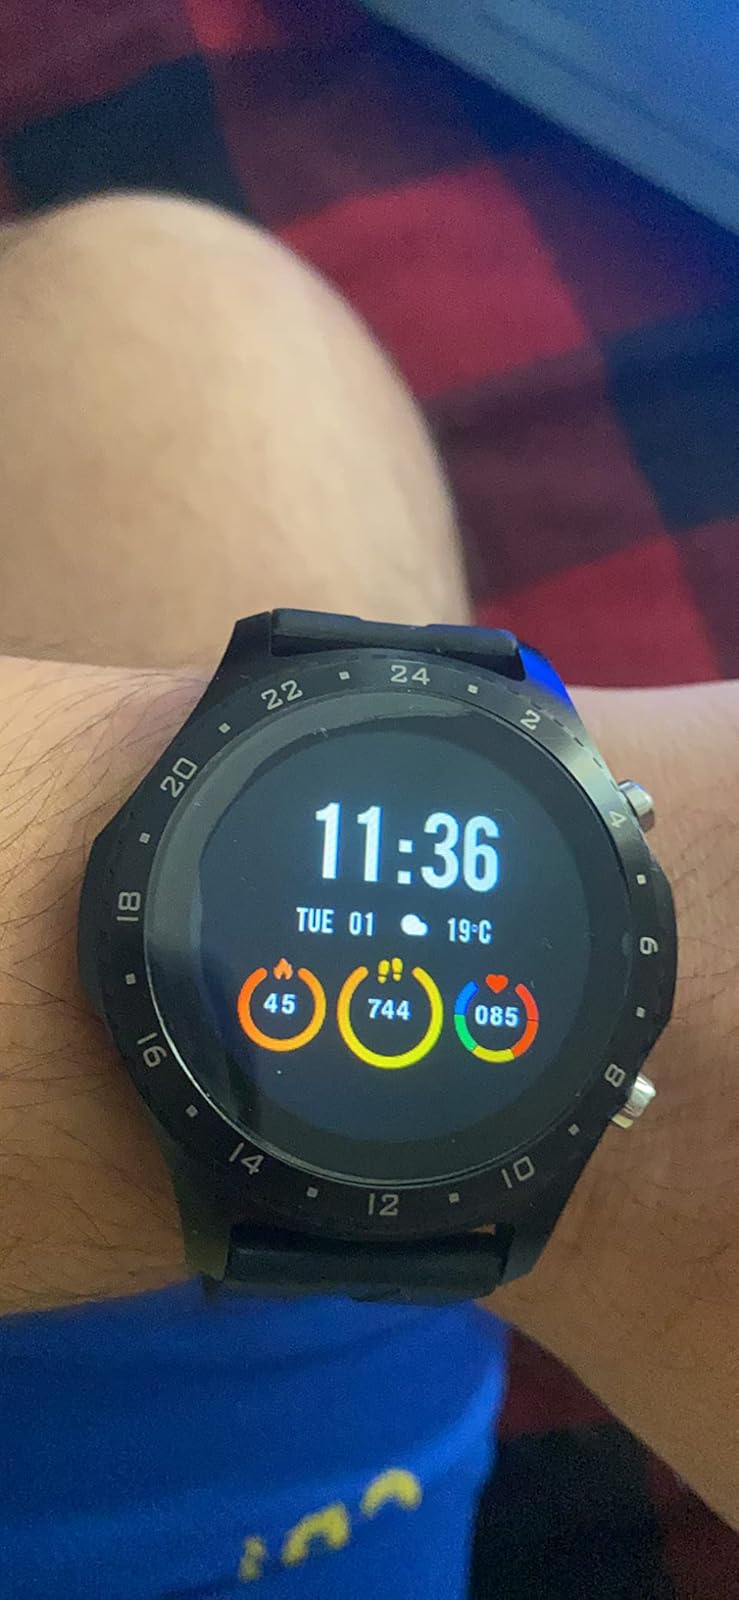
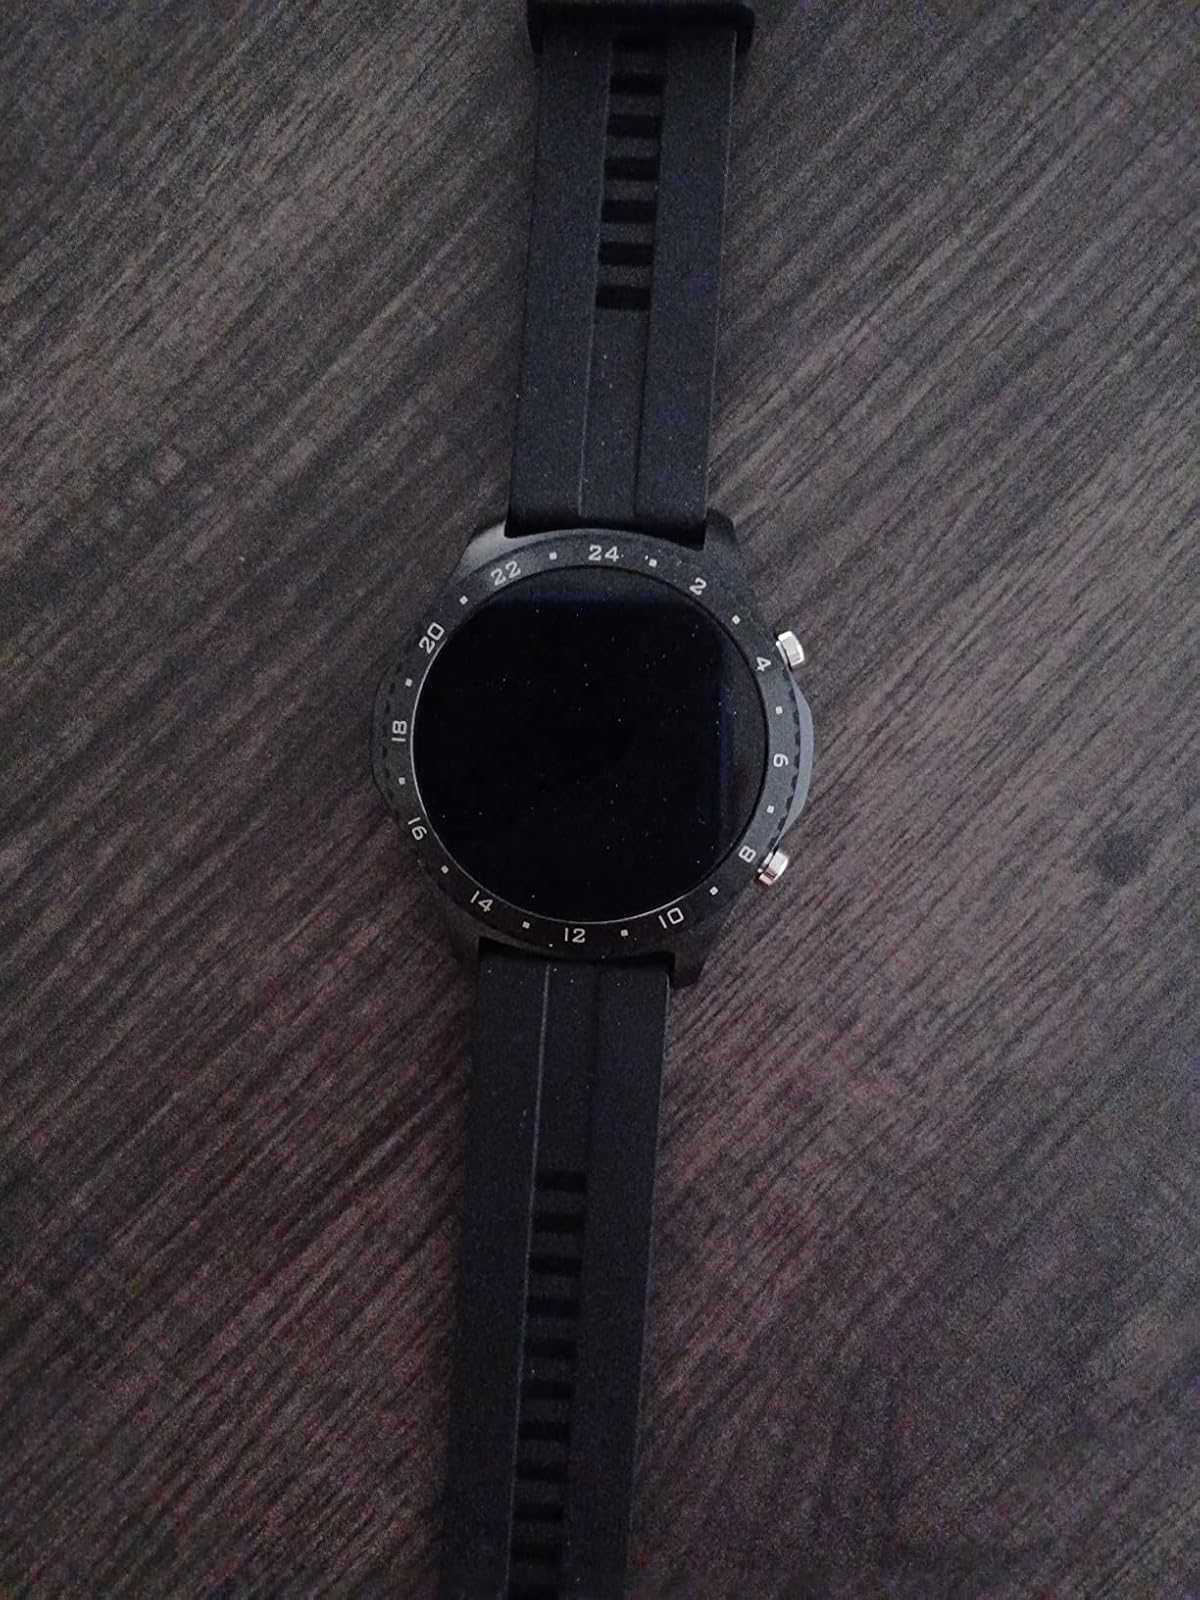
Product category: smartwatch
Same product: yes